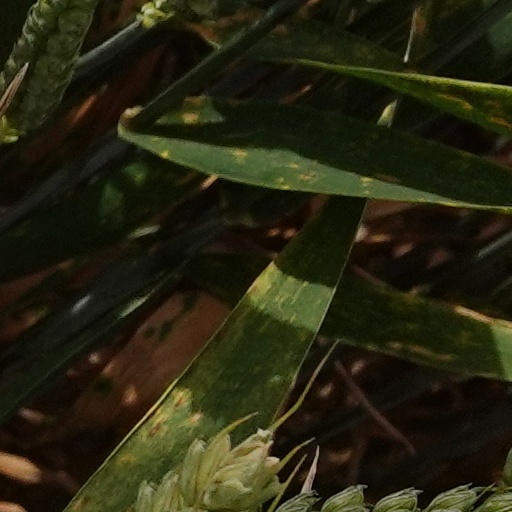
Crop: wheat